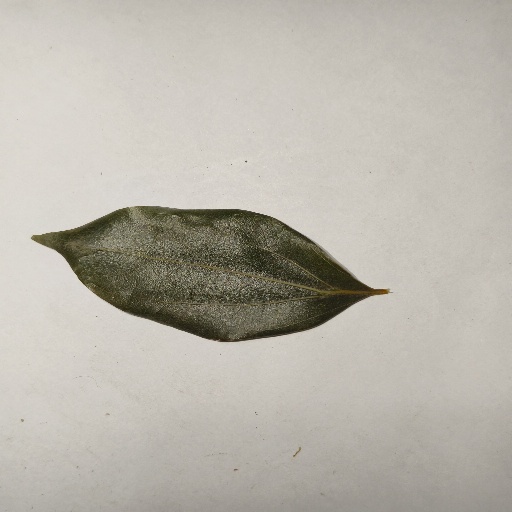
Species: Camphor
Leaf condition: Healthy Leaf